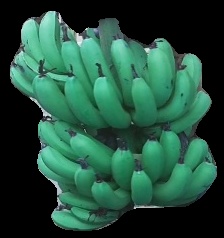
Variety: pachbale
Grade: grade3